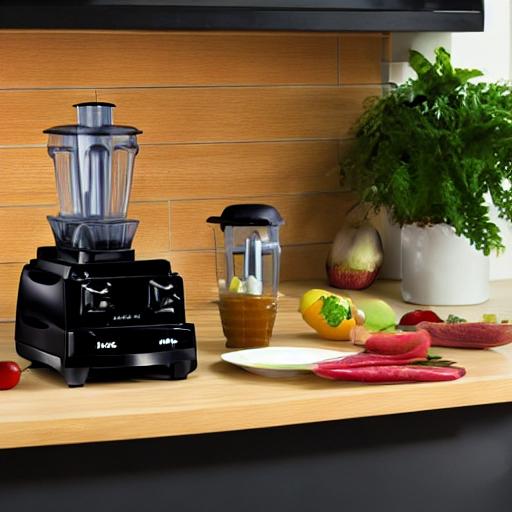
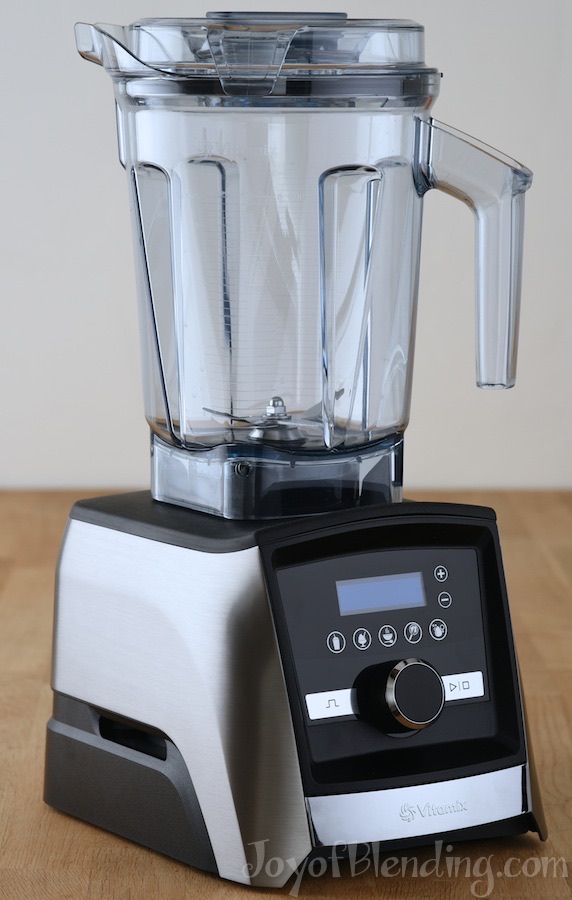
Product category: items_blender
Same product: no